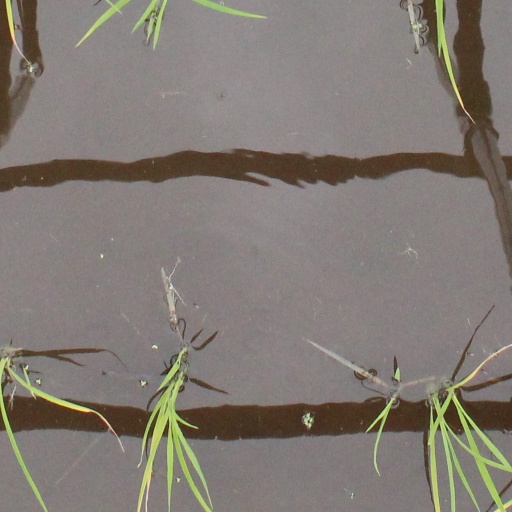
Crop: rice